Cello Concerto (Kraft)

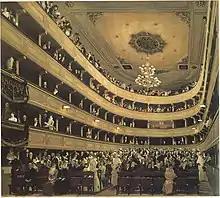
Inside of the old Burgtheater, painting by Gustav Klimt.

The concerto was played on tour all over Europe, and was a much appreciated work at that time. The personal copy of Friedrich Grützmacher of the Concerto is to be found at the Sächsische Landesbibliothek. Grützmacher was a pupil of Bernhard Romberg who was himself a pupil of Franz Xaver Hammer (also called Marteau or sometimes Mardeau) and Antonin Kraft.